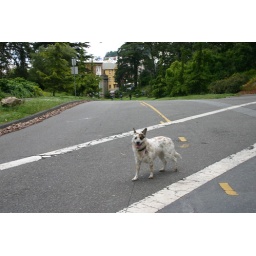
she stayed in the cross walk...even though the road was closed